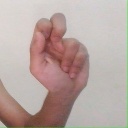
अक्षर: ढ